Describe the emotion expressed in this image:  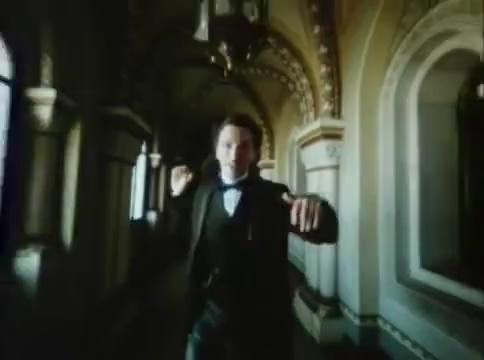
This person displays Pain, valence and arousal with low intensity.